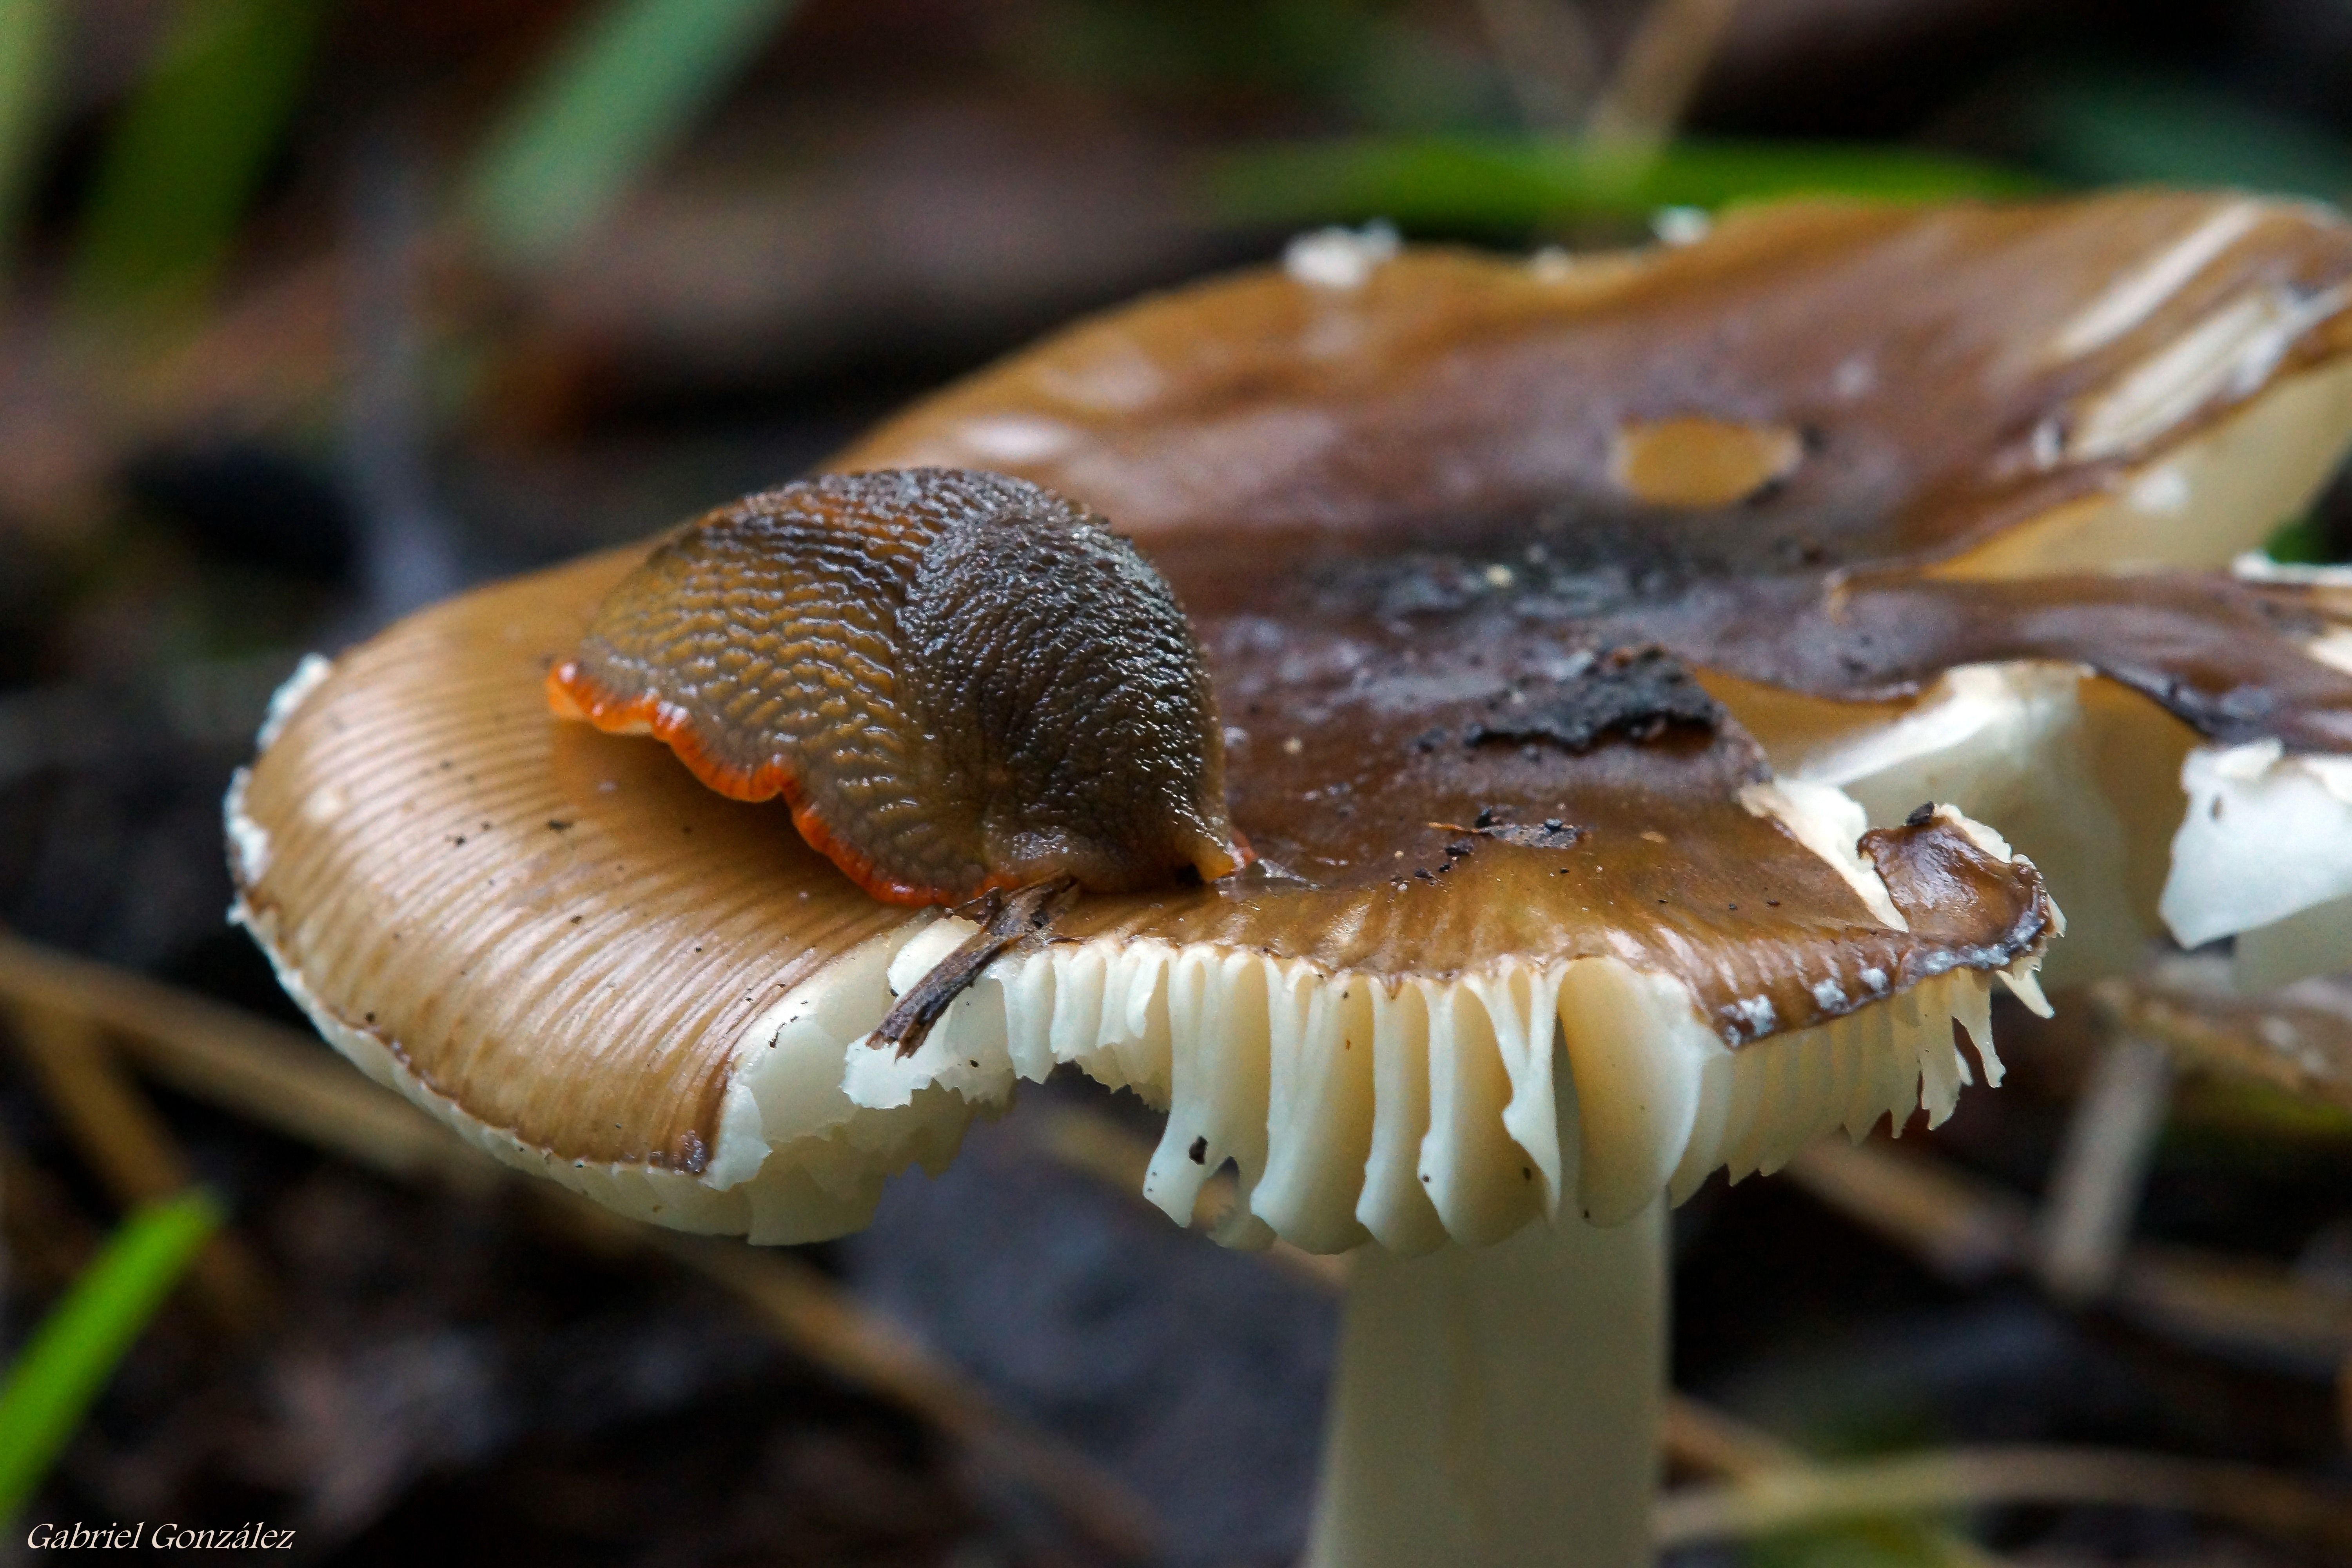
nature, photo, macro, mushroom, fauna, close up, fungus, mushrooms, naturaleza, setas, bolete, a77, g, ggl1, gaby1, xovesphoto, sonya77, gphoto, xelodegalicia, sonya77v, tamron180mmmacro, agaricus, macro photography, matsutake, gabrielcoru a, oyster mushroom, edible mushroom, shiitake, medicinal mushroom, agaricomycetes, agaricaceae, champignon mushroom, penny bun, pleurotus eryngii